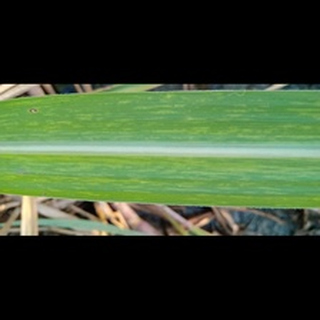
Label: sugarcane_mosaic